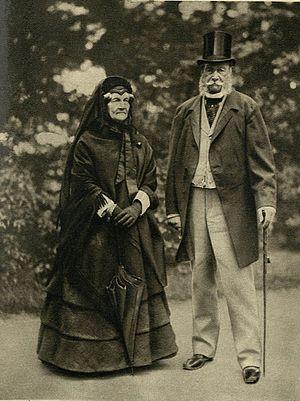
Frédéric III, de son nom complet Frédéric Guillaume Nicolas Charles de Hohenzollern est né le 18 octobre 1831 à Potsdam, en Prusse, et décédé le 15 juin 1888 en cette même ville. Régnant du 9 mars 1888 au 15 juin de la même année, il est le huitième roi de Prusse et le deuxième empereur allemand.